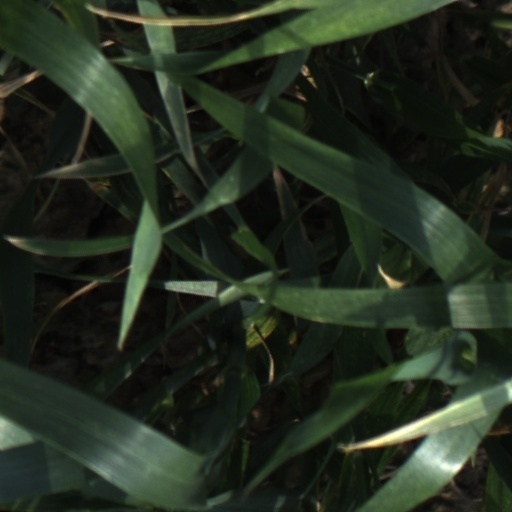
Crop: wheat